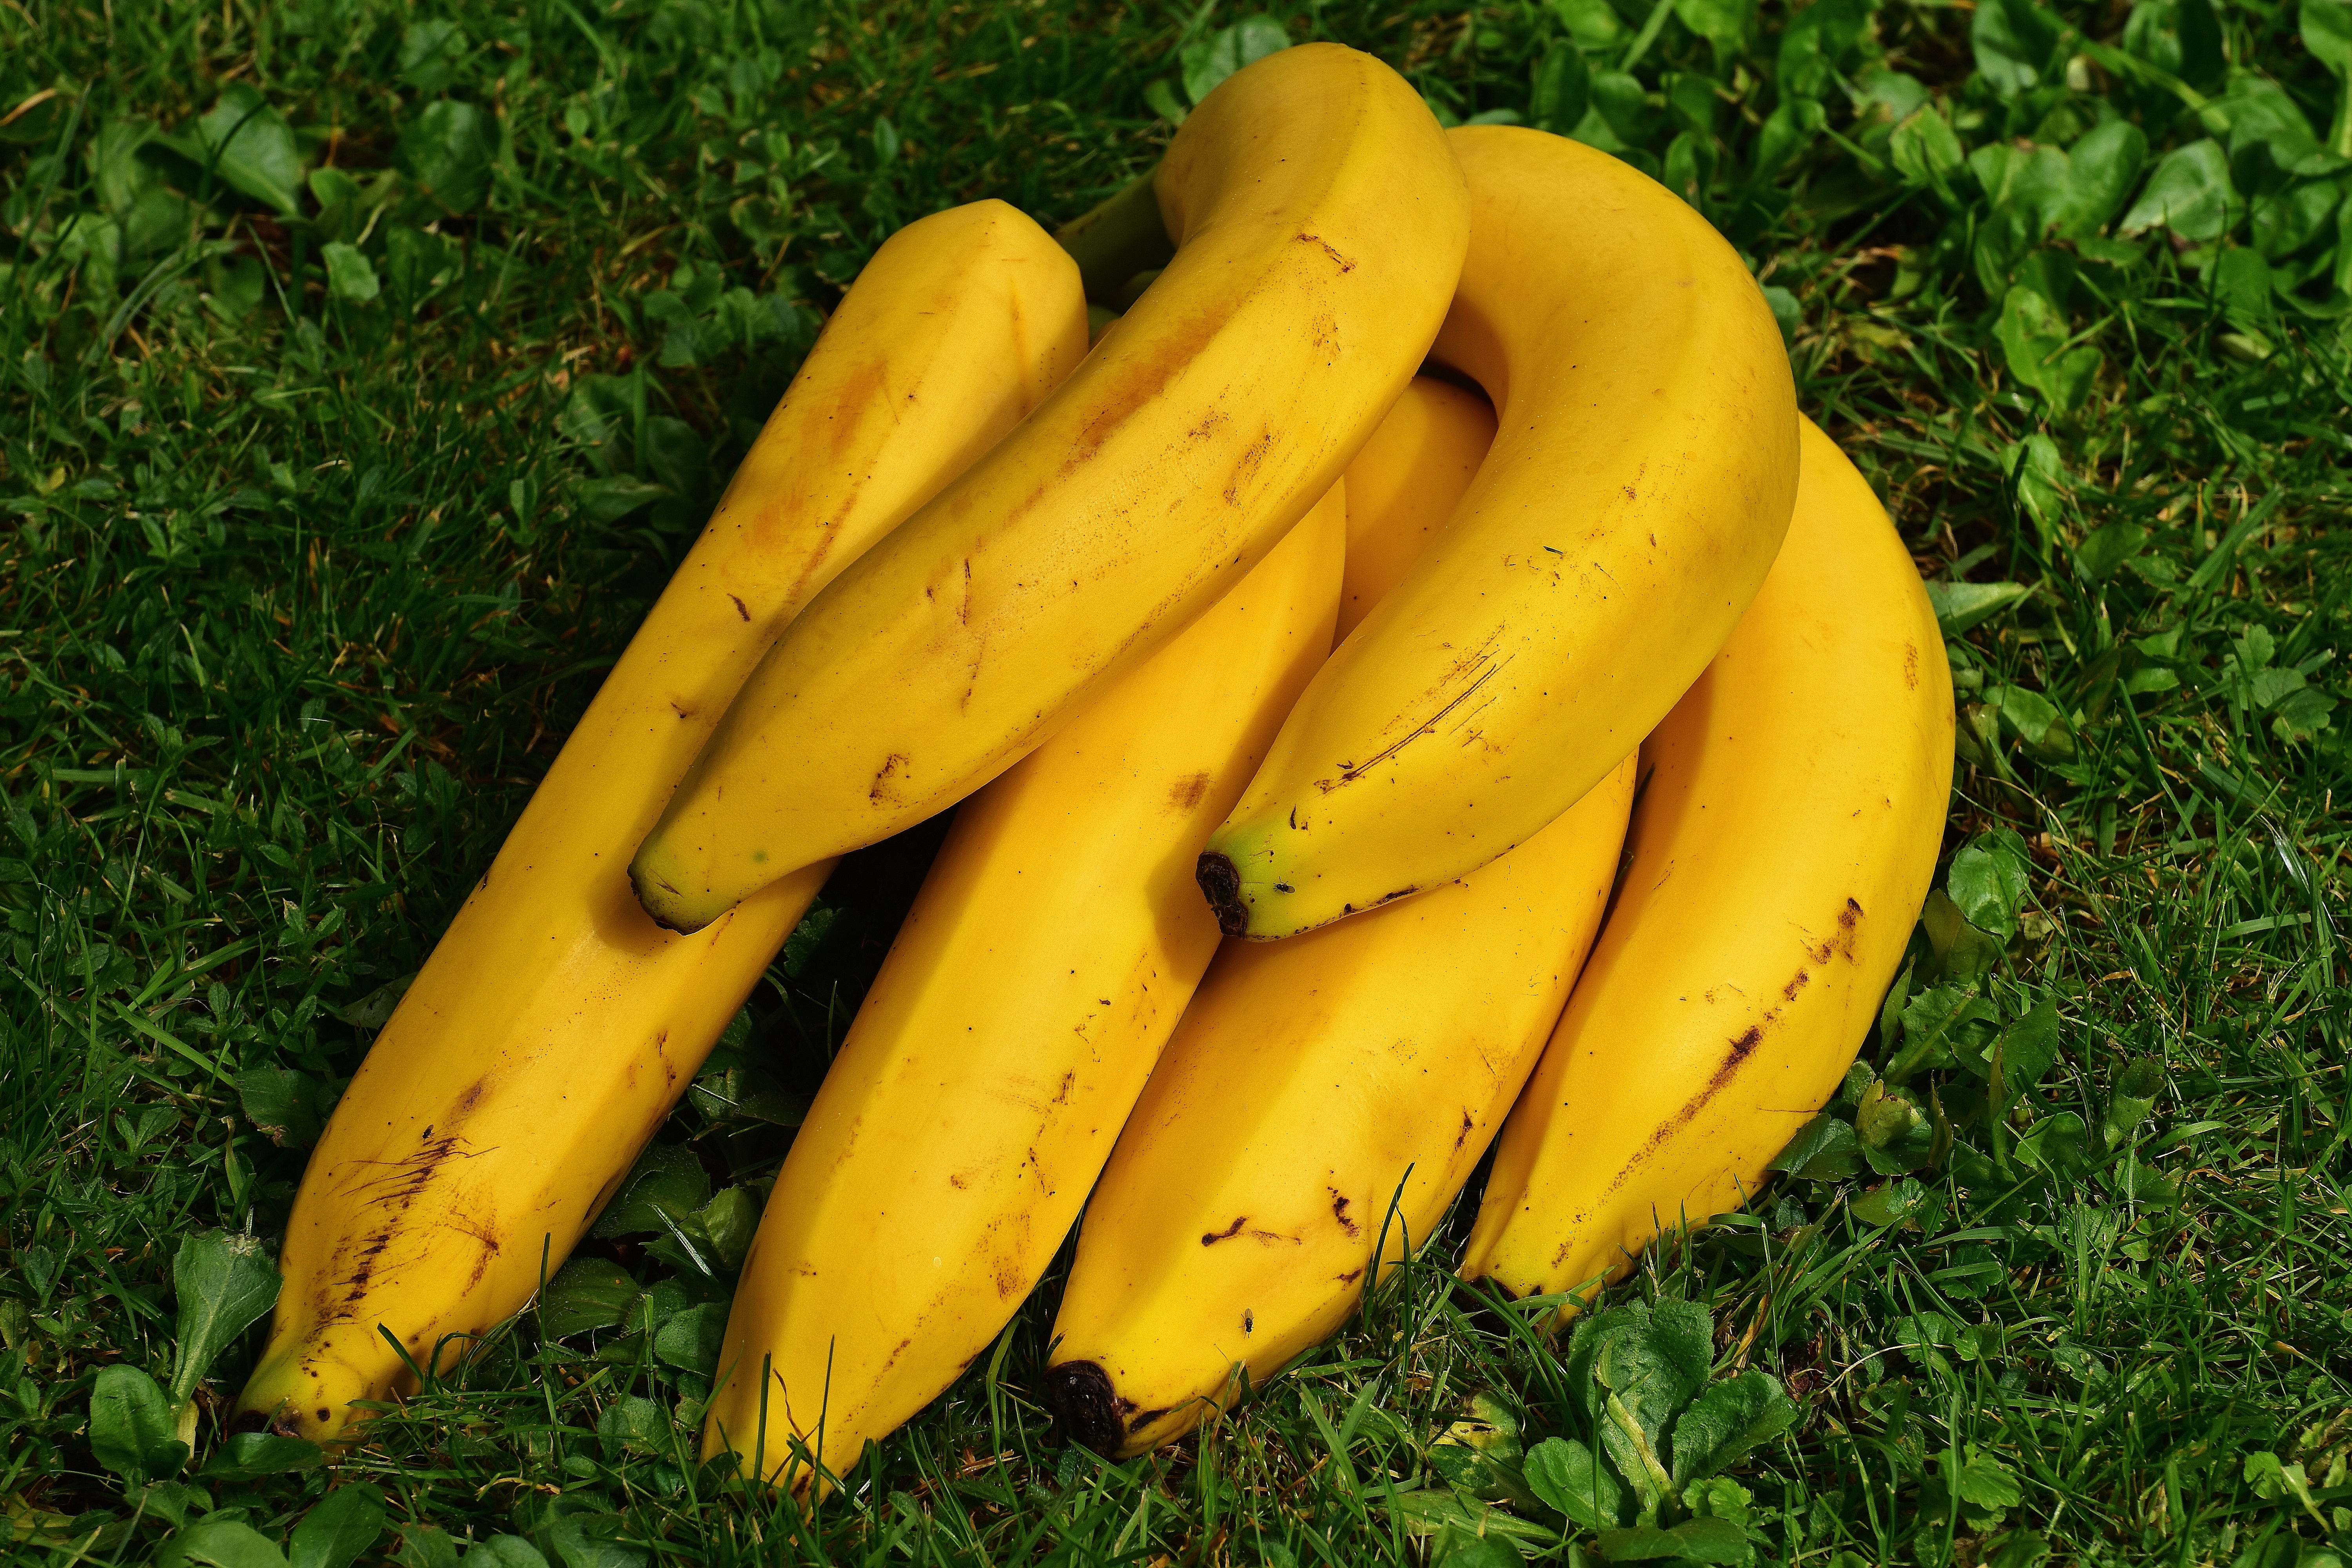
nature, plant, fruit, ripe, food, produce, vegetable, yellow, banana, healthy, close, bananas, fruits, frisch, banana peel, flowering plant, land plant, banana family, cooking plantain, summer squash